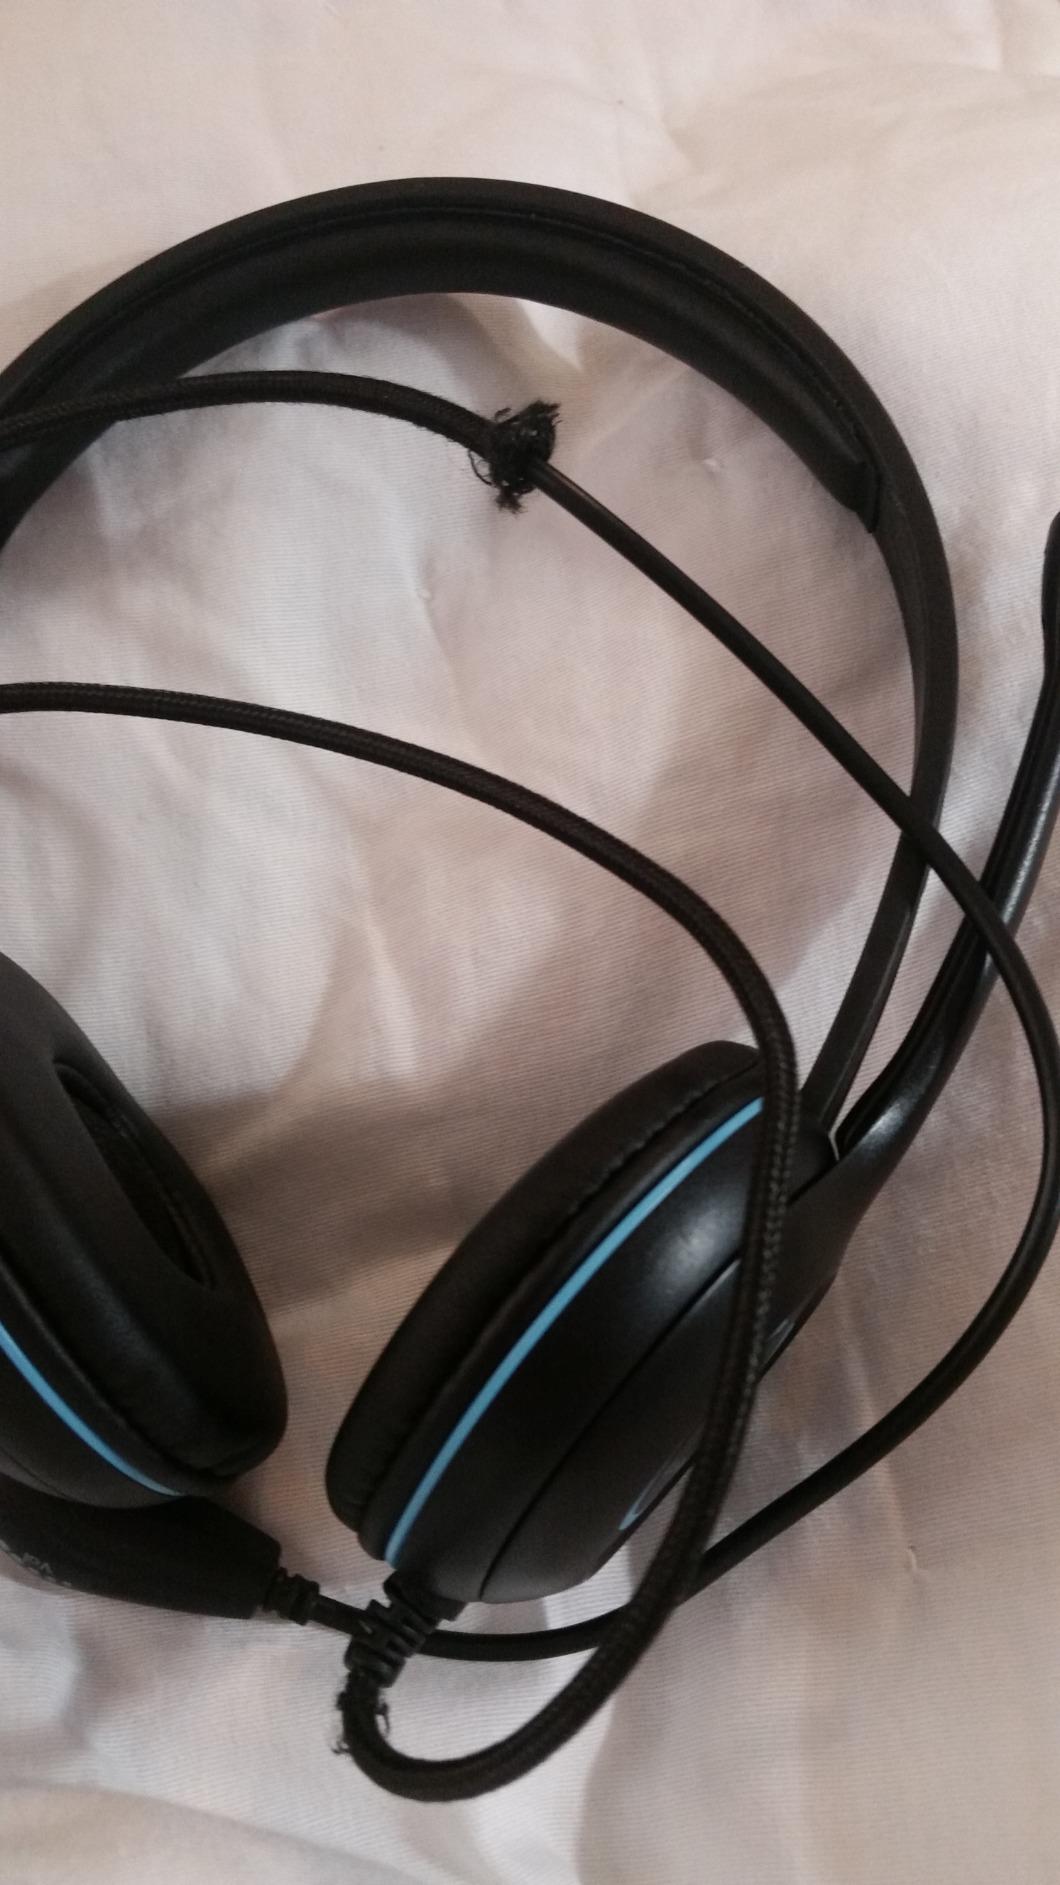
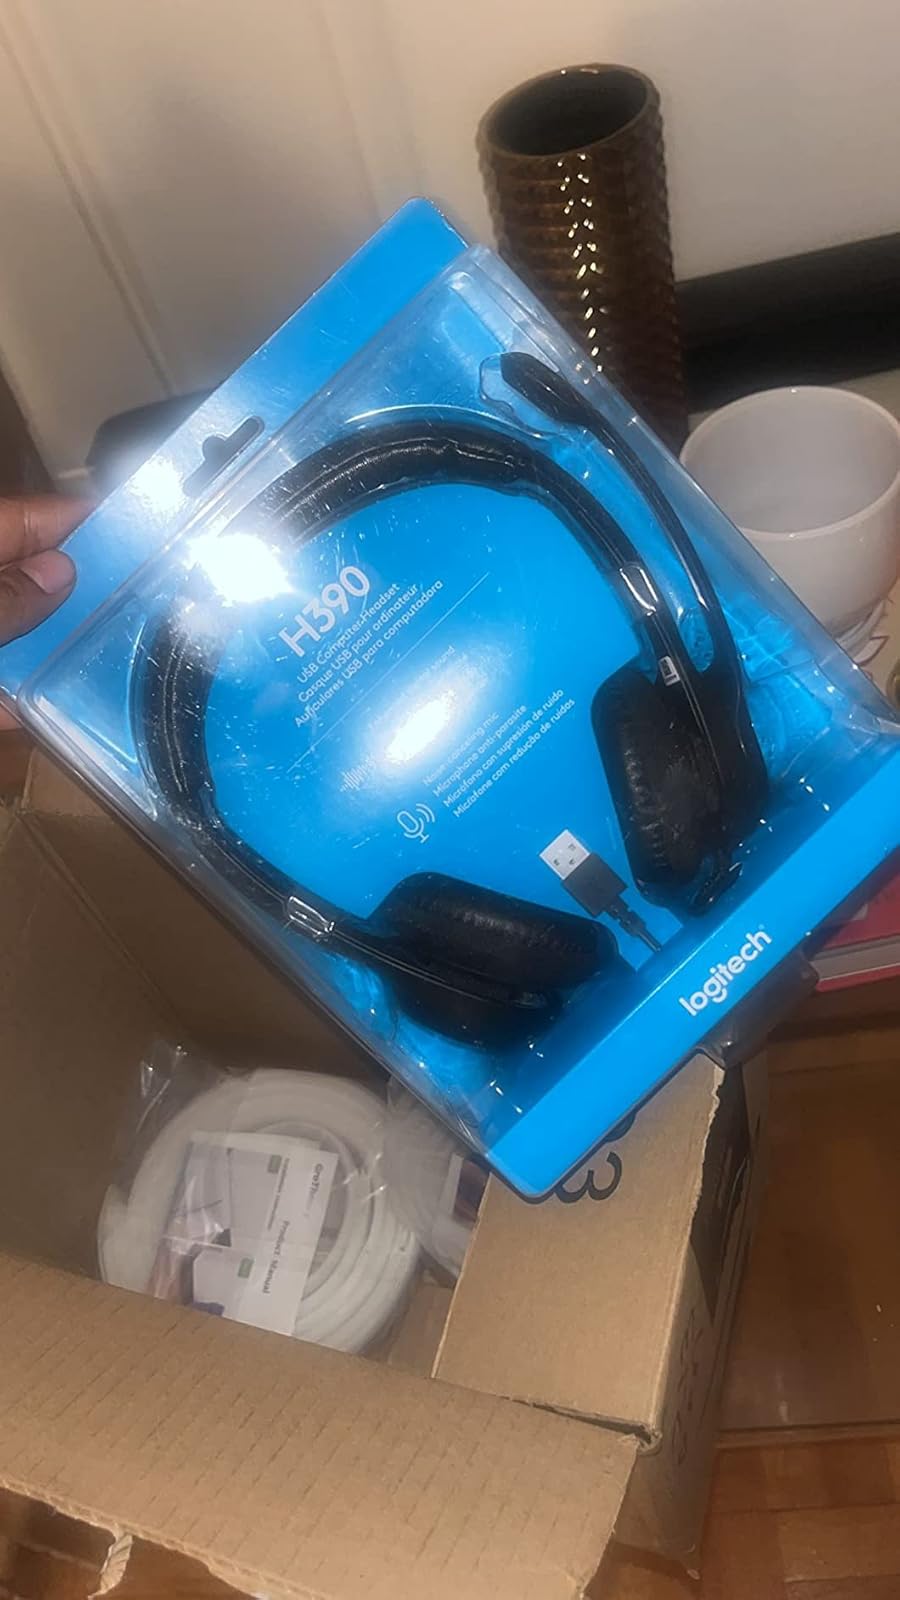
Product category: headphones
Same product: no